Vampire Blvd.

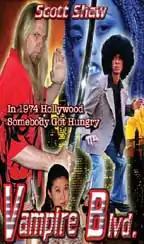
Vampire Blvd. Video Box Cover

Vampire Blvd. is a 2004 vampire film directed by and starring Scott Shaw. This co-stars of this film include Kevin Thompson, Joe Estevez, Robert Z'Dar, Adrienne Lau and Jill Kelly.